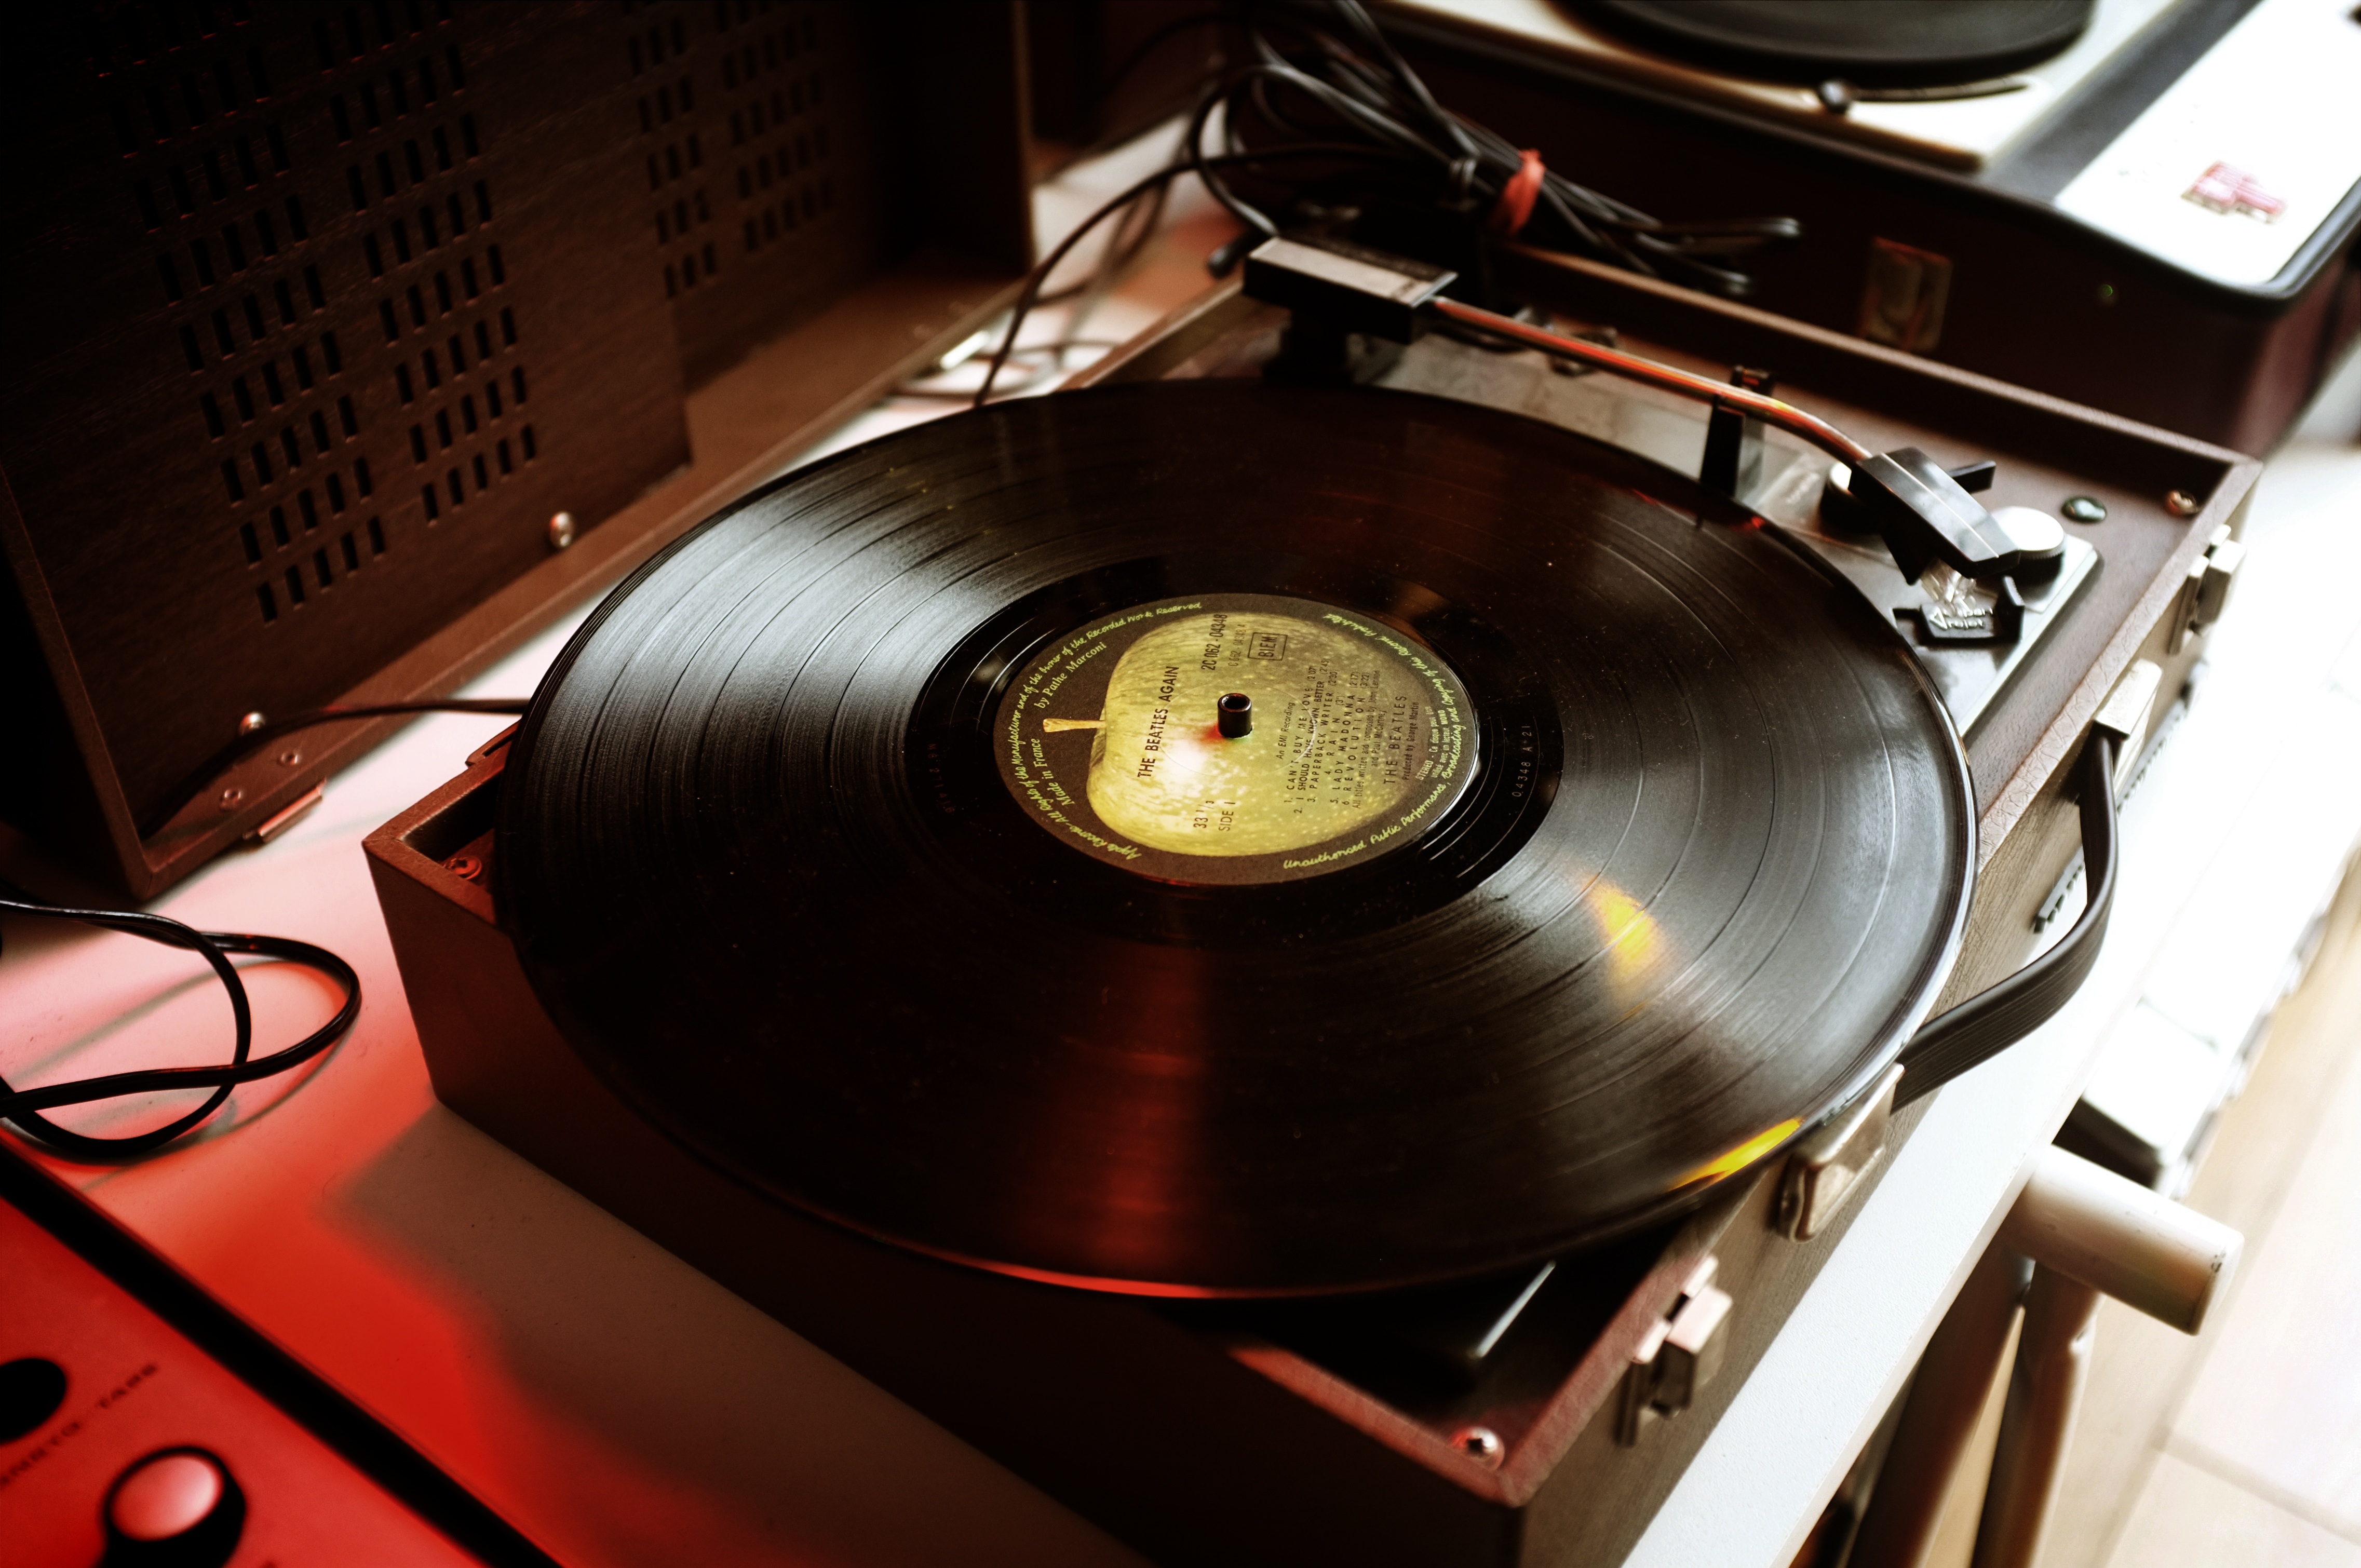
gramophone record, compact disc